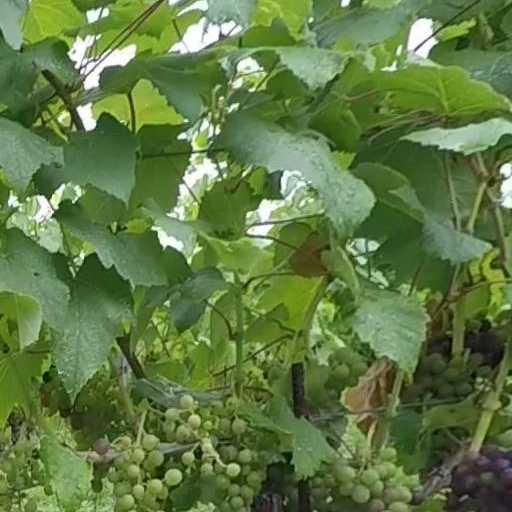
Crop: grape